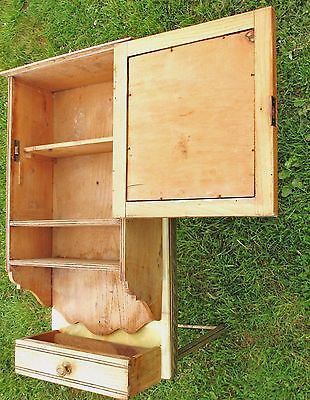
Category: cabinet